Green beret

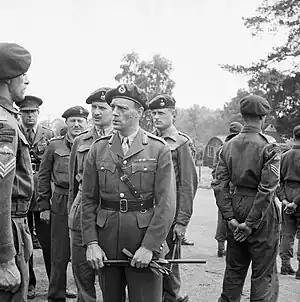
Major General Sir Robert Laycock, Chief of Combined Operations, talking to Marine Commandos during an inspection shortly before D Day, 1944

The Portuguese Paratroopers (Portuguese: "Tropas Paraquedistas") are an elite infantry assault force, representing the bulk of the airborne forces of Portugal. They were created in 1955 as part of the Portuguese Air Force, being transferred to the Portuguese Army in 1993. Presently, most of the Paratroopers are part of the Portuguese Rapid Reaction Brigade which also includes the Commandos and the Special Operations forces.